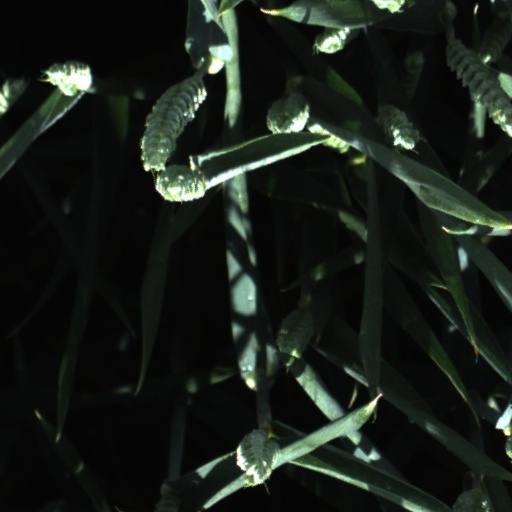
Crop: wheat